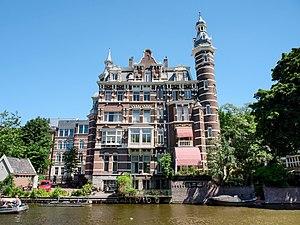
Amsterdam est la capitale des Pays-Bas, bien que le gouvernement ainsi que la plupart des institutions nationales siègent à La Haye. Sur la base des chiffres de l'année 2017, la commune d'Amsterdam compte plus de 850 000 habitants, appelés Amstellodamois, ce qui en fait la commune néerlandaise la plus peuplée. Elle est située au cœur de la région d'Amsterdam, regroupant environ 1 350 000 habitants. L'aire urbaine, qui rassemble plus de 2 400 000 résidents fait elle-même partie d'une conurbation appelée Randstad qui compte 7 100 000 habitants. La ville est la plus grande de Hollande-Septentrionale, mais n'est cependant pas le chef-lieu de la province, ce dernier étant Haarlem, situé à 19 kilomètres à l'ouest d'Amsterdam.